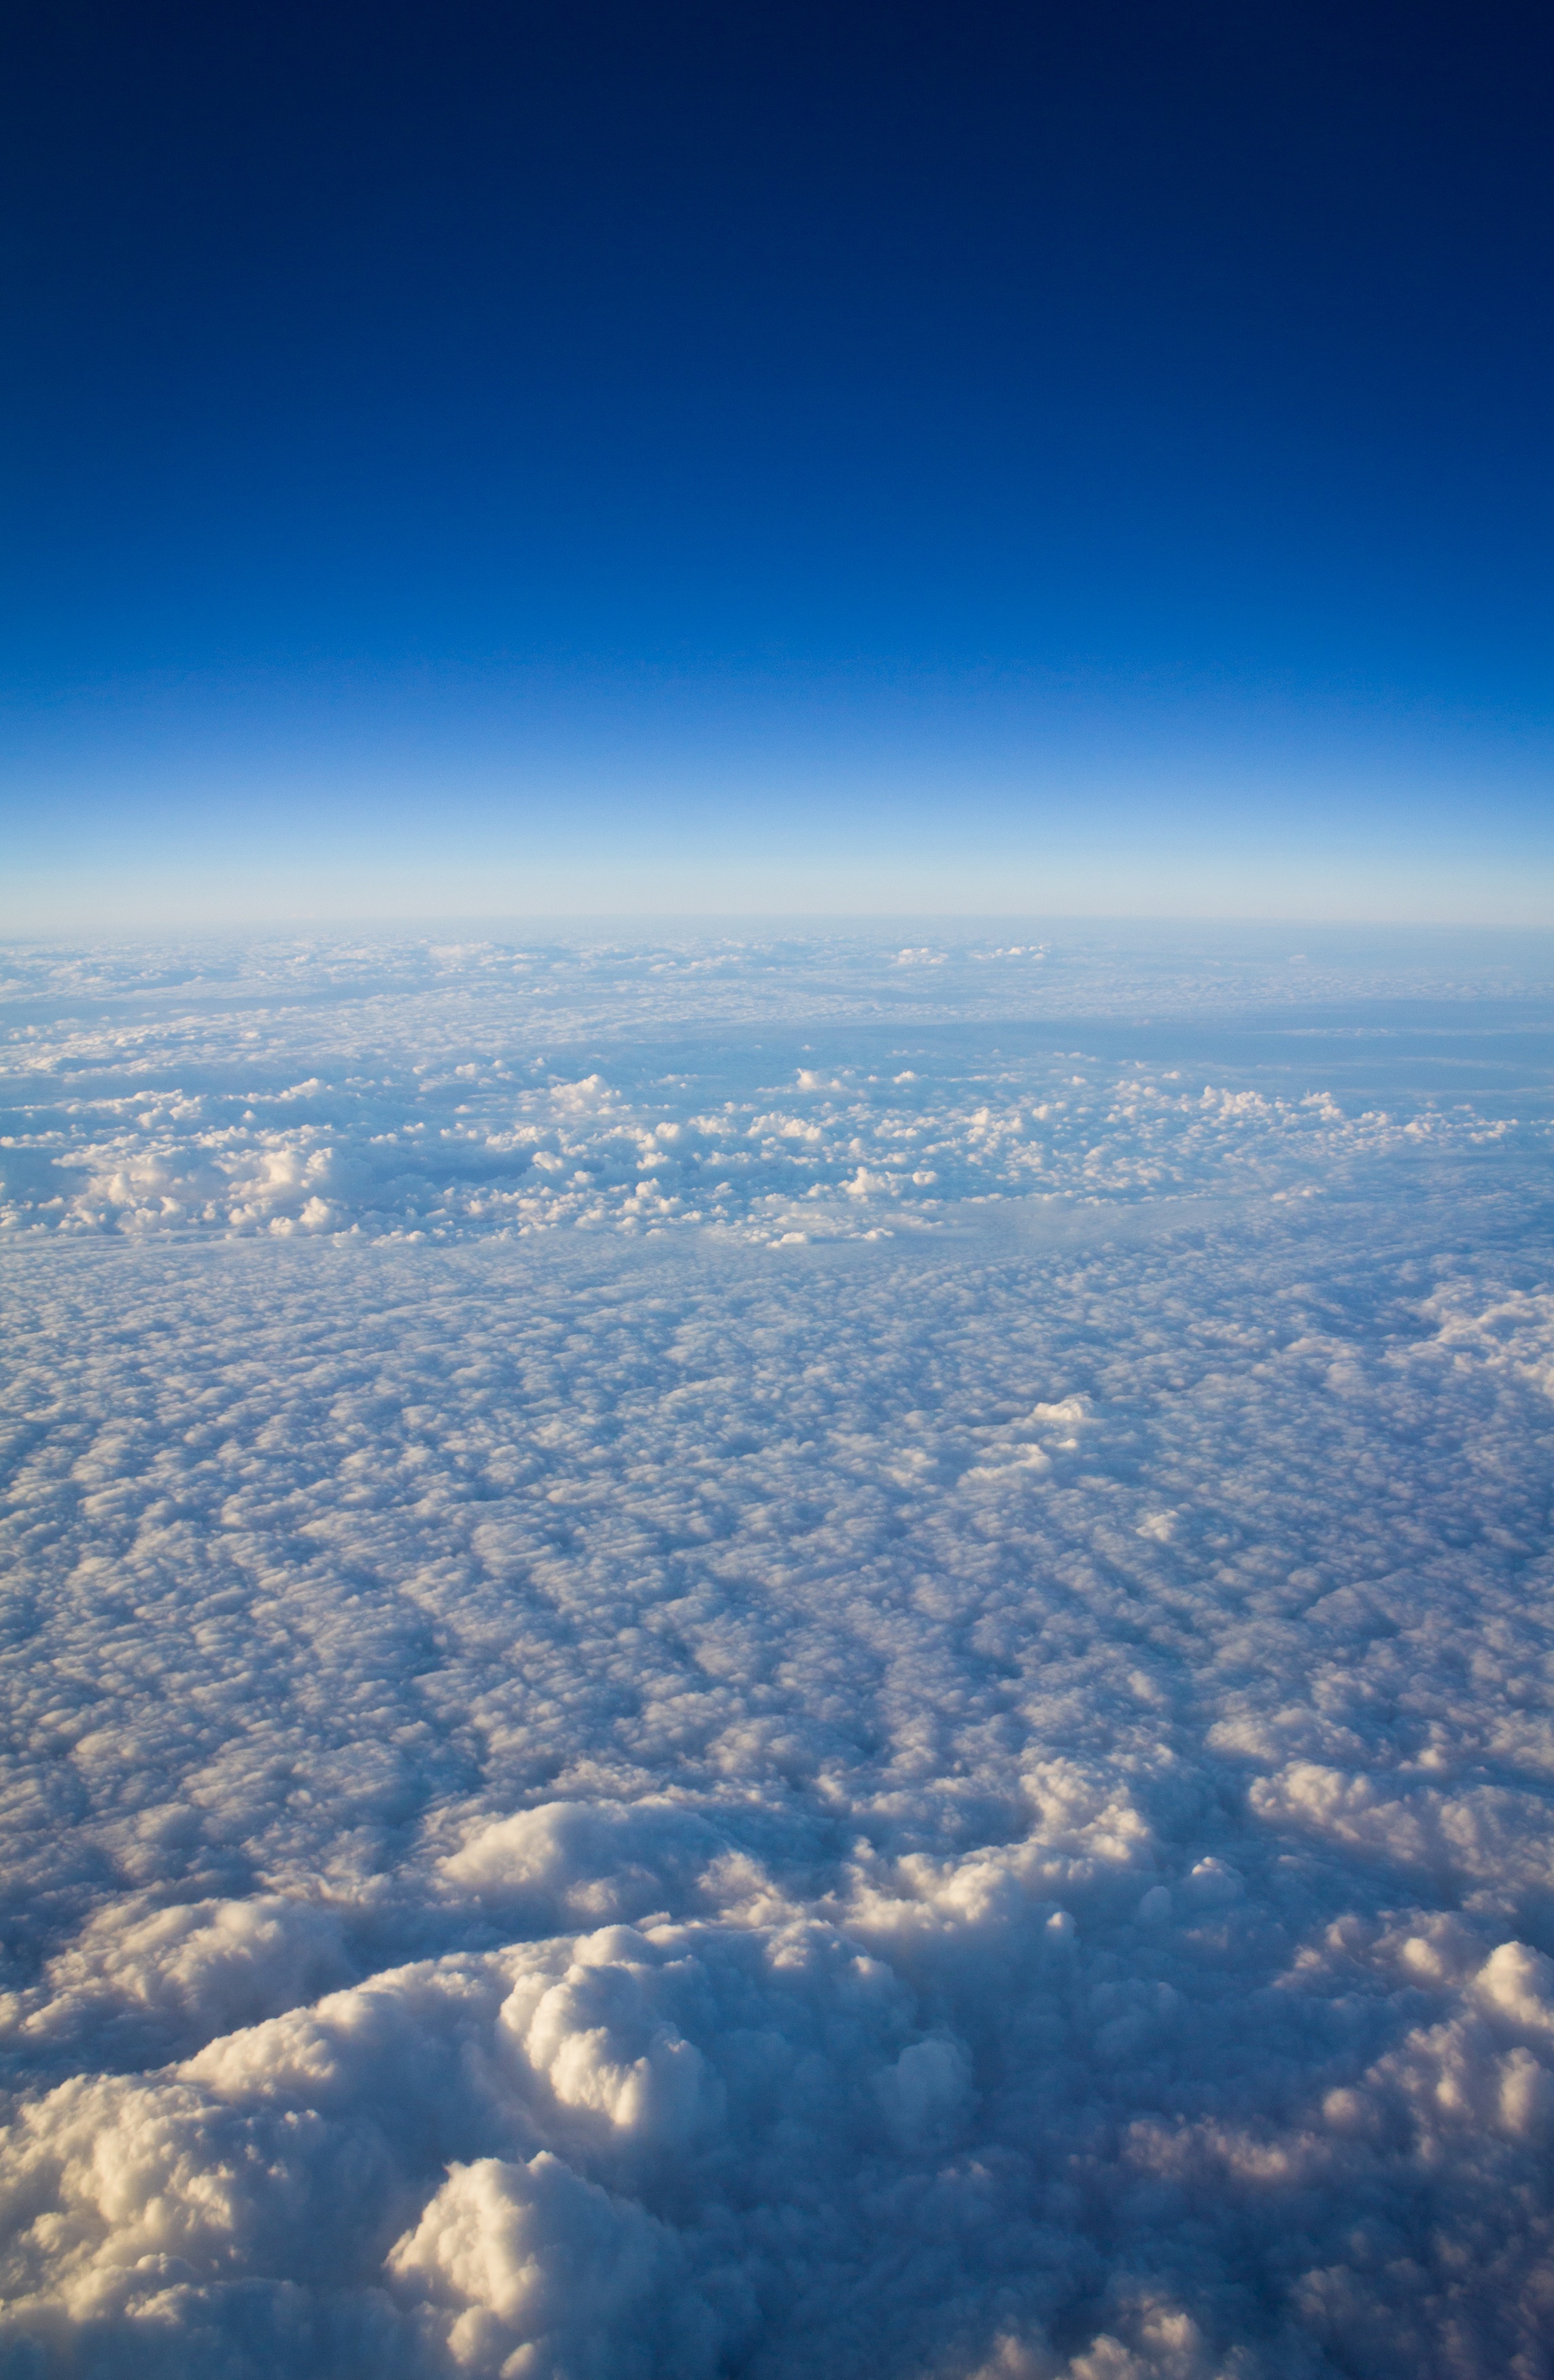
horizon, wing, cloud, sky, sunlight, atmosphere, daytime, flight, cumulus, blue, plain, cloudscape, clouds, bird's eye view, aerial photography, meteorological phenomenon, air travel, atmosphere of earth